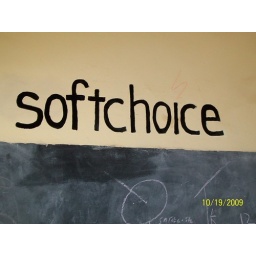
Softchoice will forever remain on the wall in the computer lab